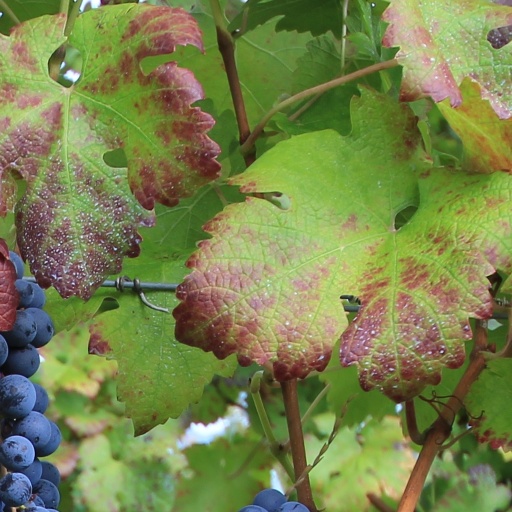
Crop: grape